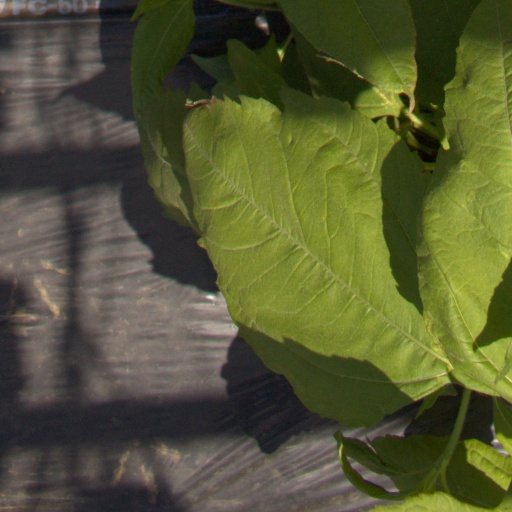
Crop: Jerusalem artichoke